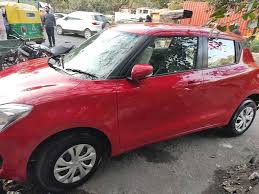
Label: noambulance